Fairview, California

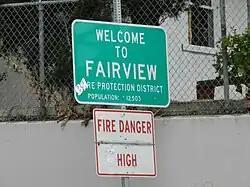
Signage at entrance to city and fire protection district

The Fairview Fire Protection District operates in Fairview. It is an independent special fire district in Alameda County, contracting with Hayward for emergency medical and other services, and has a fire station on Five Canyons Parkway. It has been in operation since 1938.